Flora of the Massif Central

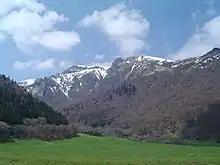
Chaudefour Valley Nature Reserve (Monts Dore).

Biodiversity in the Massif Central has declined slightly in recent years, but not to the same extent as in some neighboring regions. Only around thirty species that were once present have not returned since 1990, representing a very small proportion of the total flora. This relative impoverishment is essentially linked to the destruction of certain environments with a high heritage value, particularly wetlands (drainage of peaty meadows, recalibration of watercourses, etc.), the intensification of agriculture (disappearance or rarefaction of certain segetal species that were once common due to the use of herbicides) and the ever-increasing presence of urbanized areas (although this progression is not as rapid in the Massif Central as in other French regions).